Irish Guards

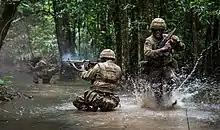
Irish Guards during a training exercise in Belize. (2016)

The Irish Guards were involved in the Balkans Conflicts when they were deployed to Macedonia and Kosovo in 1999 and were the first British unit to enter the Kosovan capital city of Pristina on 12 June. The regiment played a significant role in the initial stages of the Iraq War as part of the 7th Armoured Brigade and they led the British advance into Basra in March 2003. The Irish Guards deployed to Iraq on Operation Telic 10 in 2007. In 2010, the regiment deployed on their first tour of duty to Afghanistan. Number 2 Company deployed to Afghanistan in 2013 as a Brigade Operations Company.